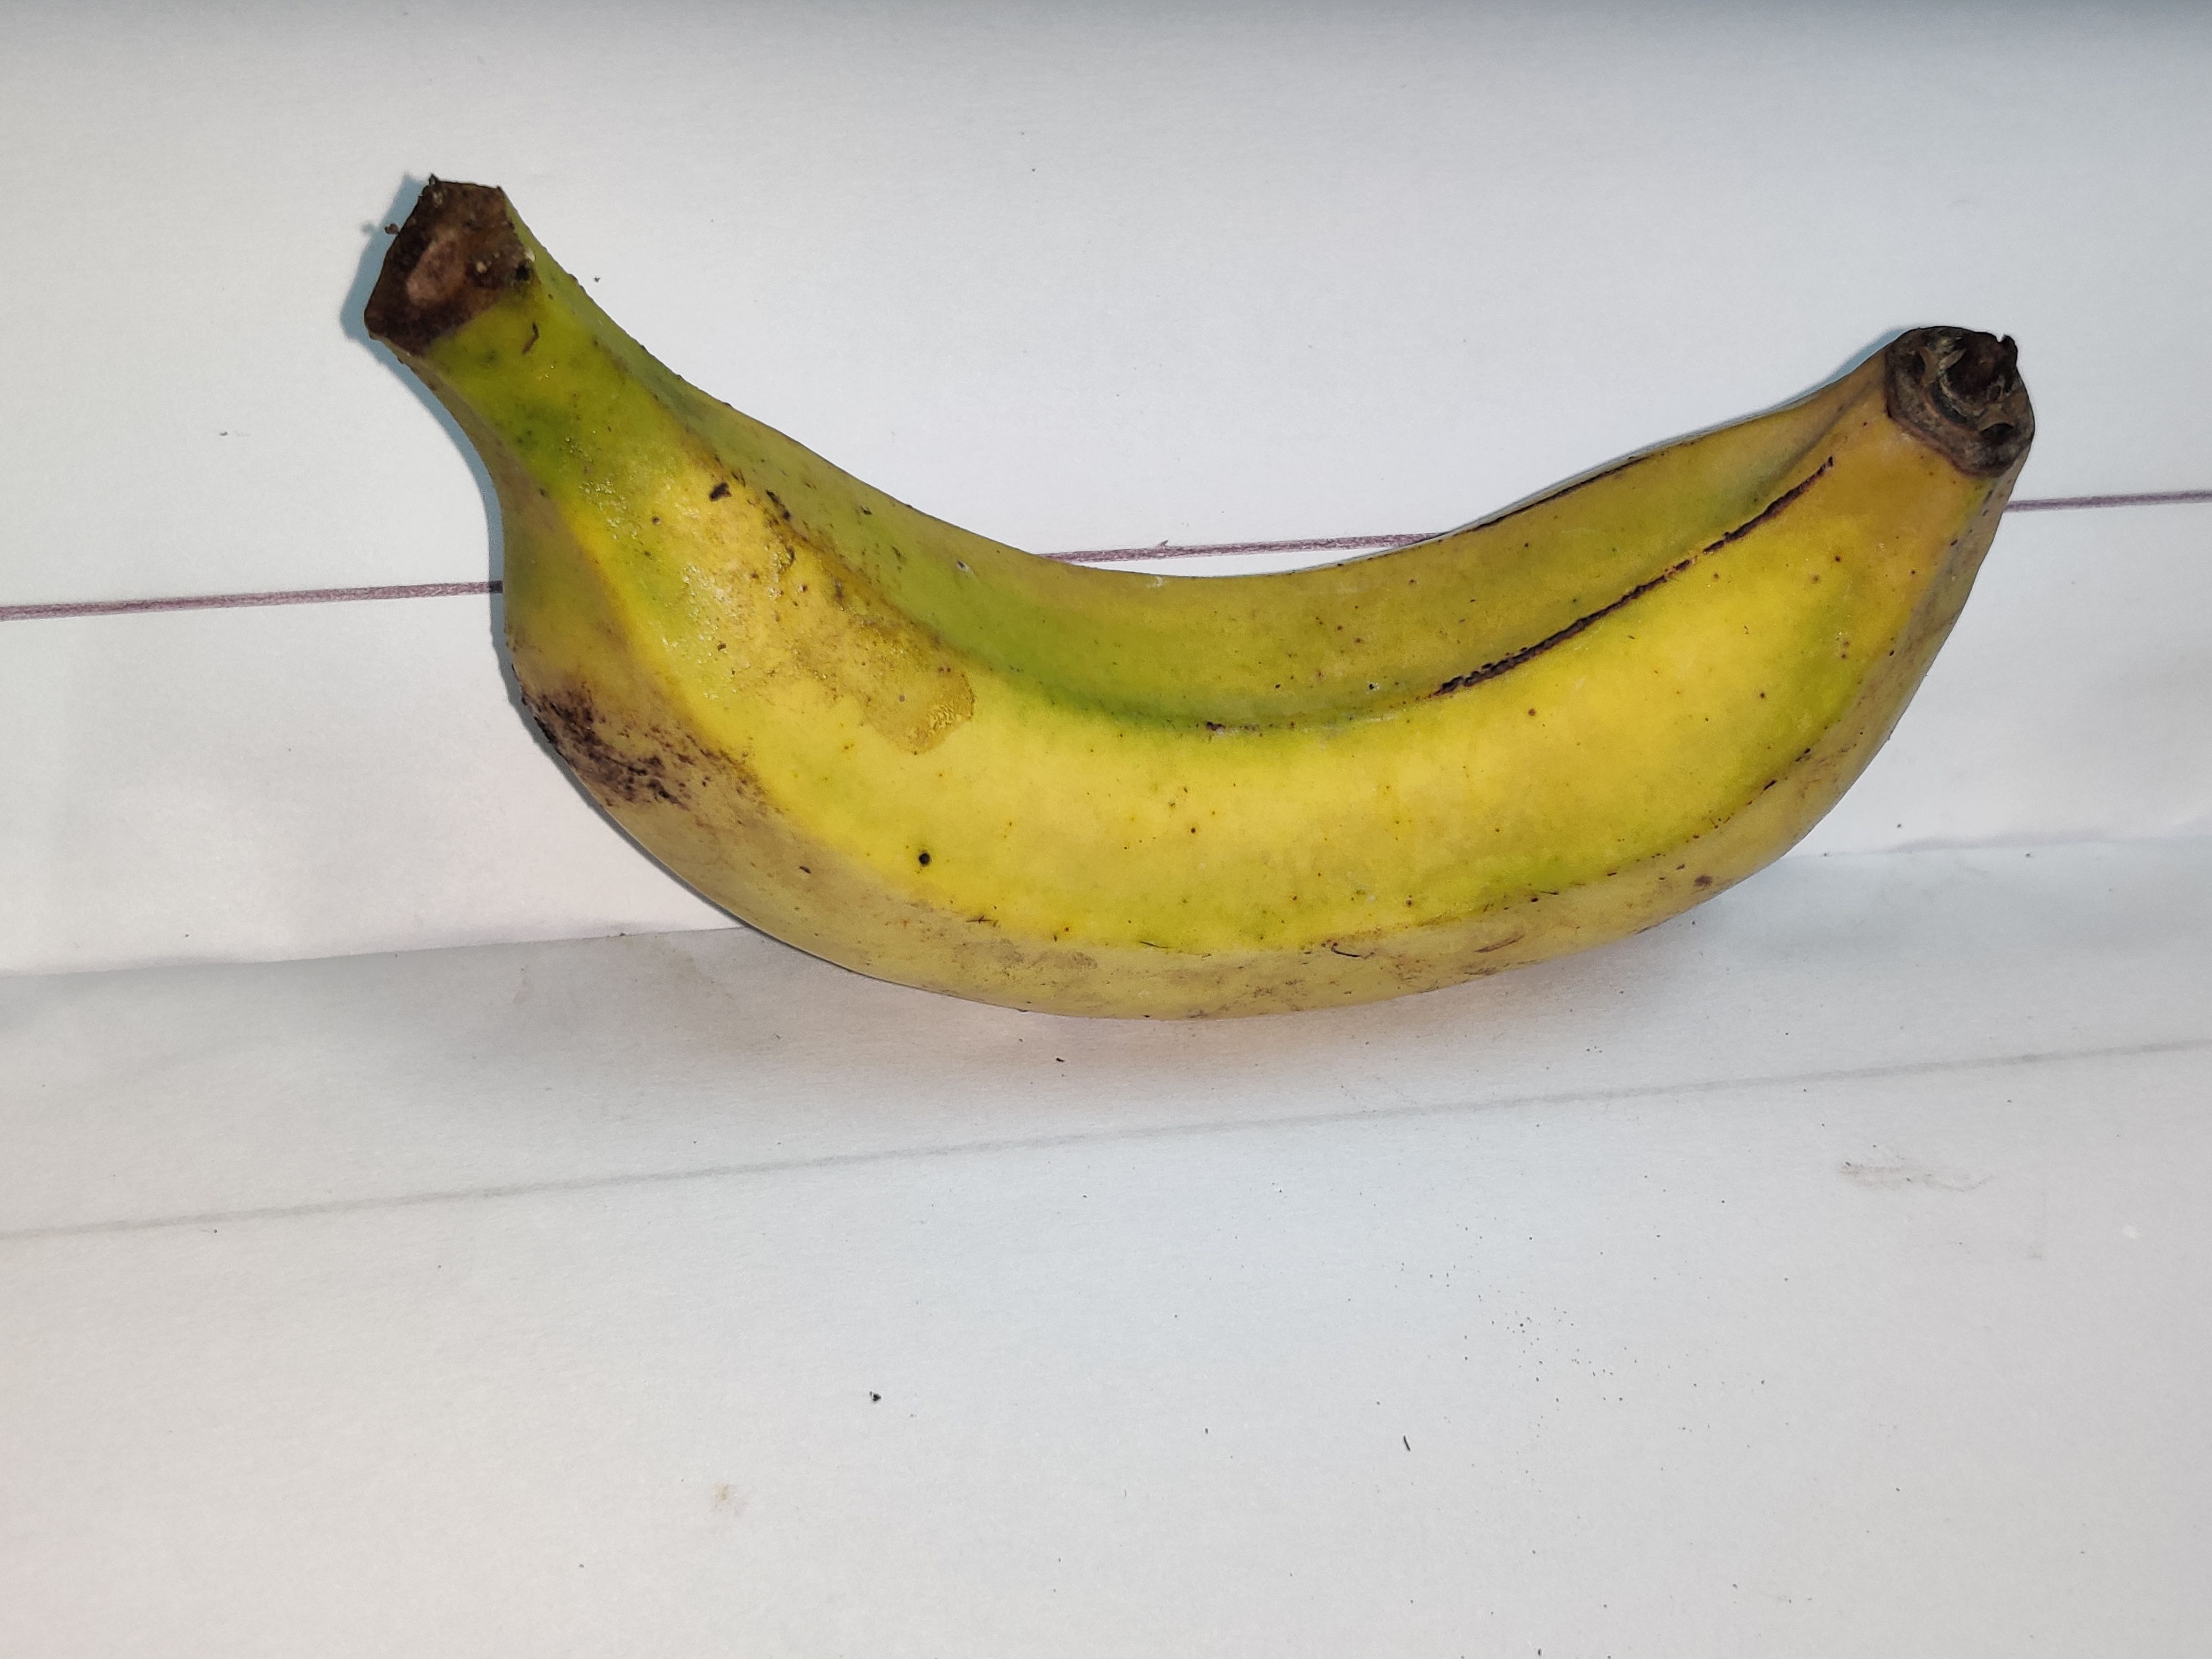
Fruit: banana
Grade: 2nd-grade